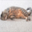
Label: cat